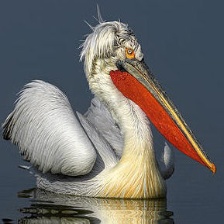
Species: DALMATIAN PELICAN
Scientific name: PELECANUS CRISPUS